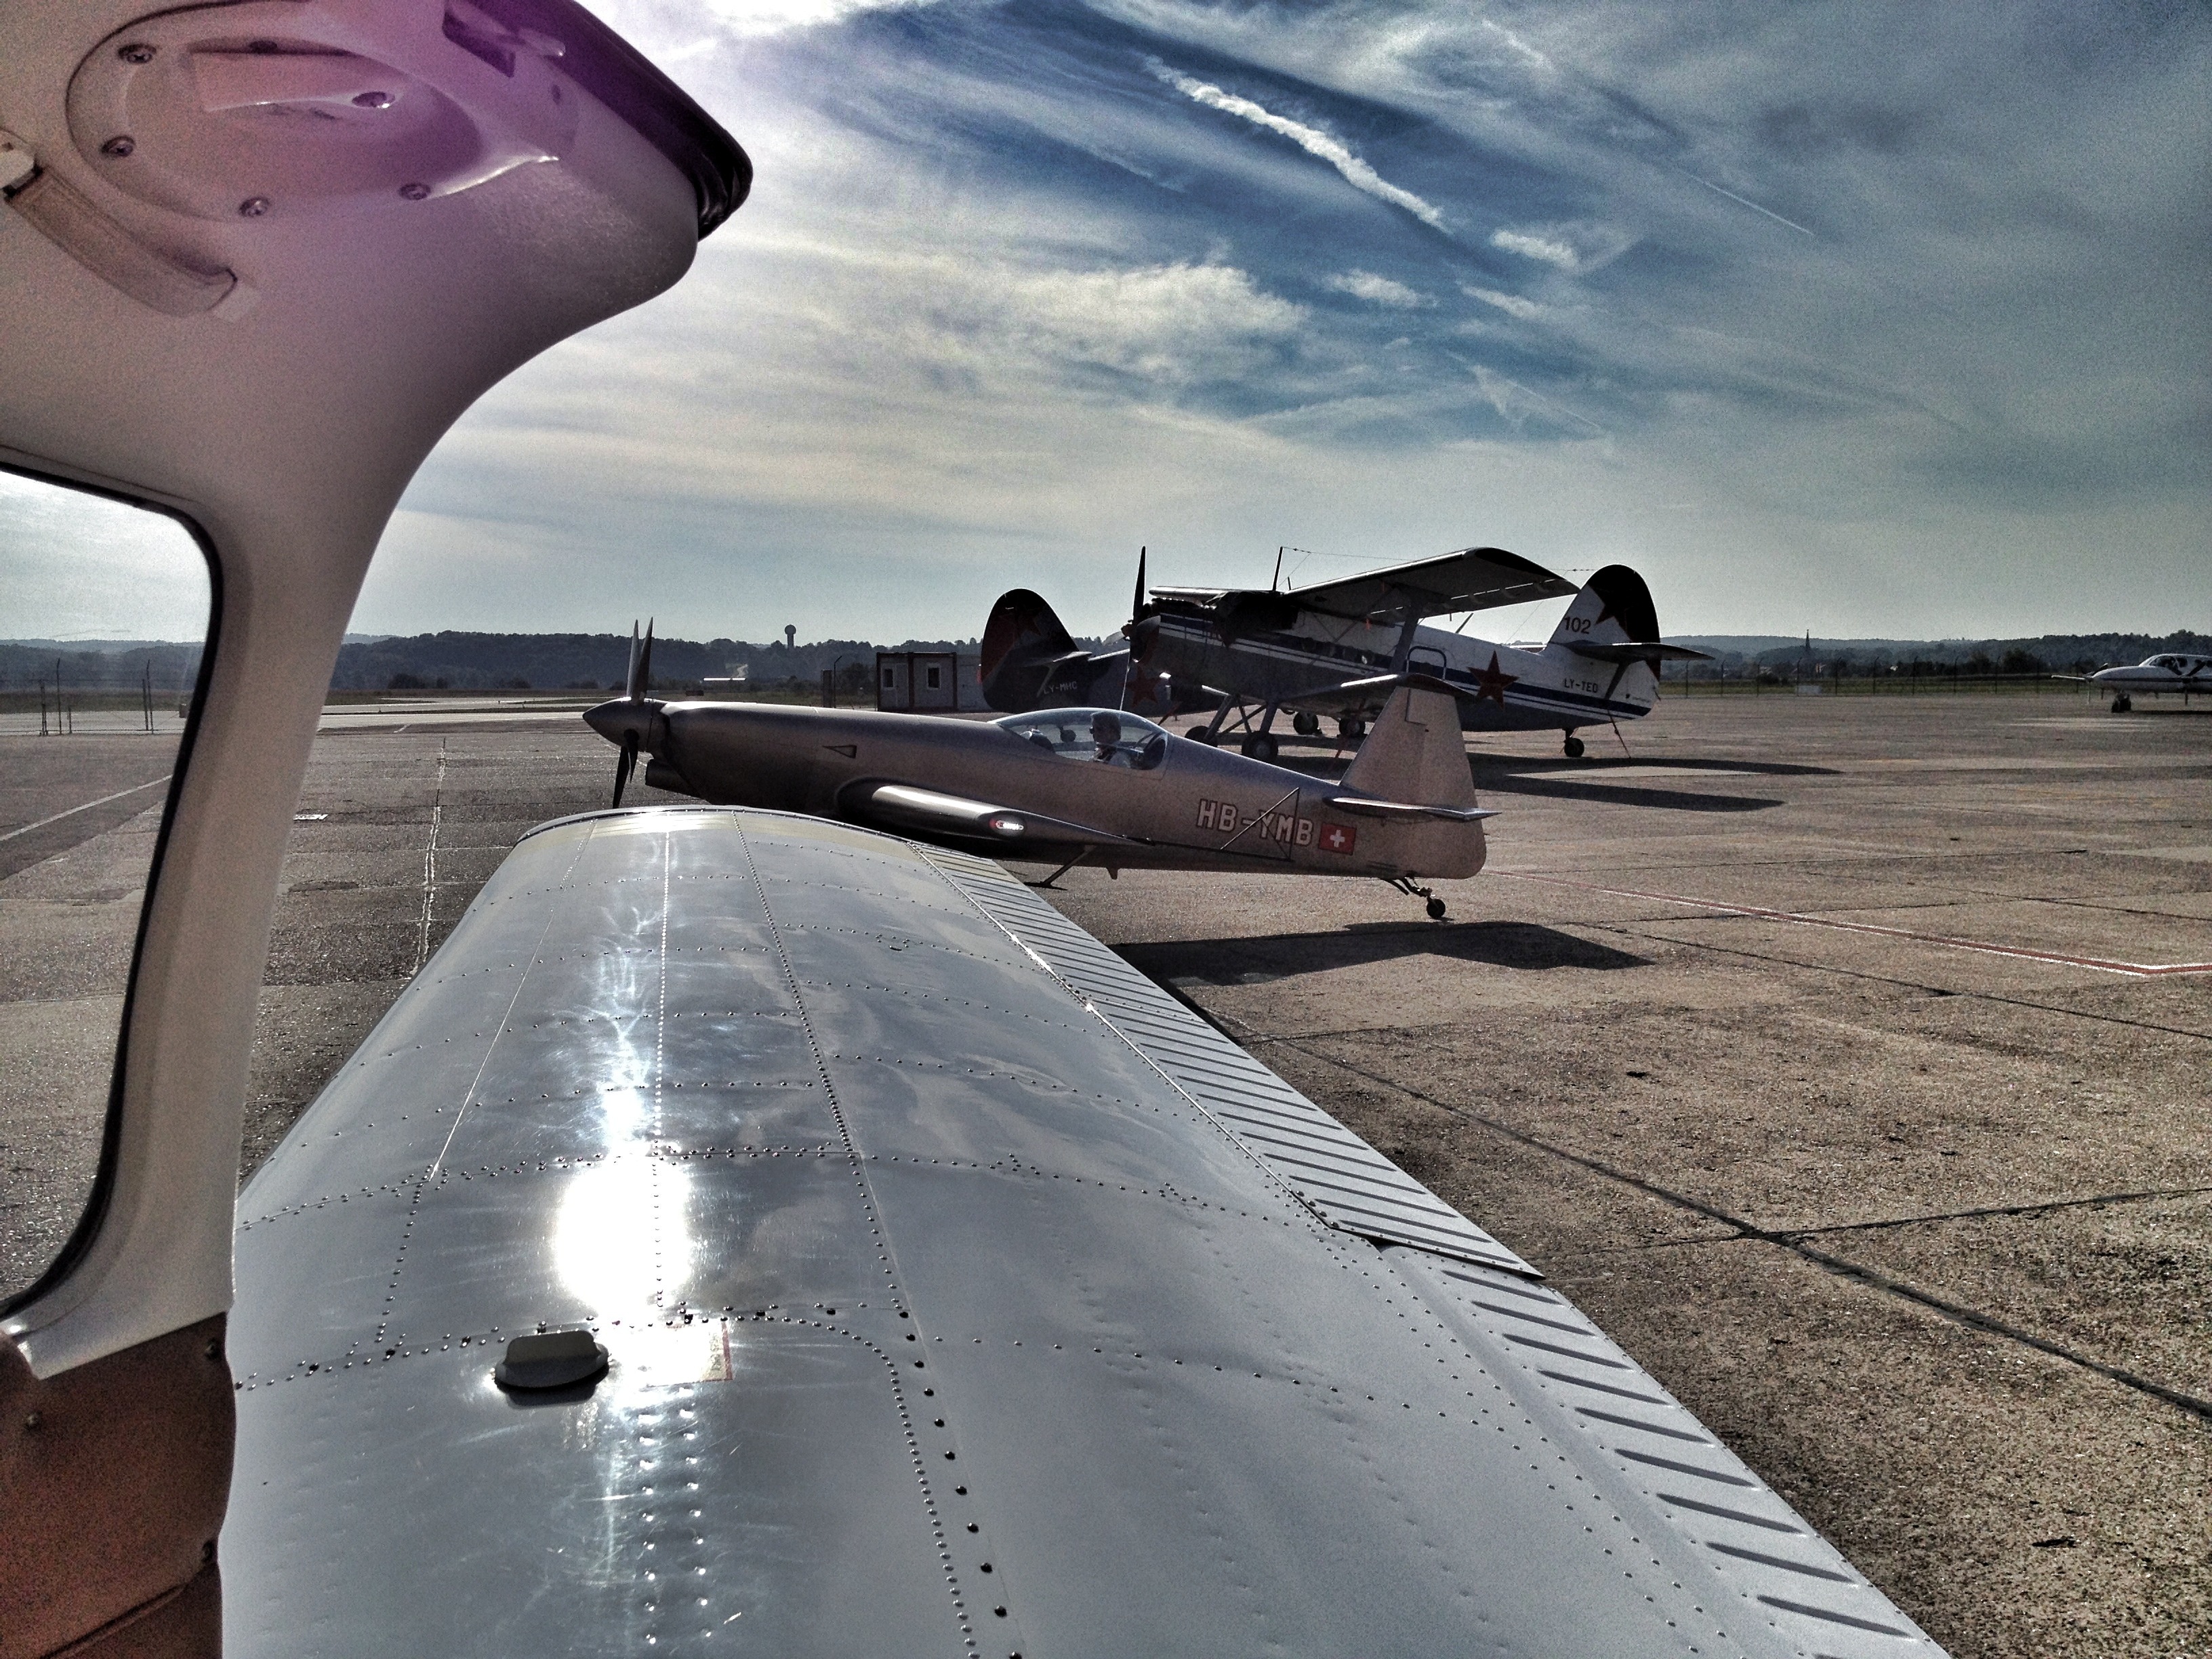
wing, sky, perspective, asphalt, airport, summer, airplane, aircraft, vehicle, airline, aviation, flight, door, clouds, airliner, switzerland, basel, takeoff, antonov, piper, light aircraft, air force, heiss, jet aircraft, aerobatics, fighter aircraft, military aircraft, prior to, atmosphere of earth, aircraft engine, flight school, an22